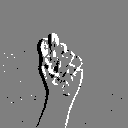
ASL letter: t